Burt Jones

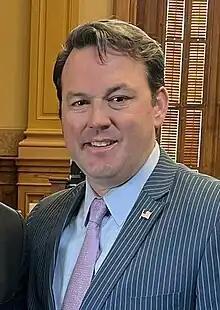
Jones in 2023

William Burton Jones (born April 25, 1979) is an American politician and businessman who has served as the 13th lieutenant governor of Georgia since 2023. A member of the Republican Party, he previously served as a member of the Georgia State Senate from January 2013 to January 2023, representing the 25th District.